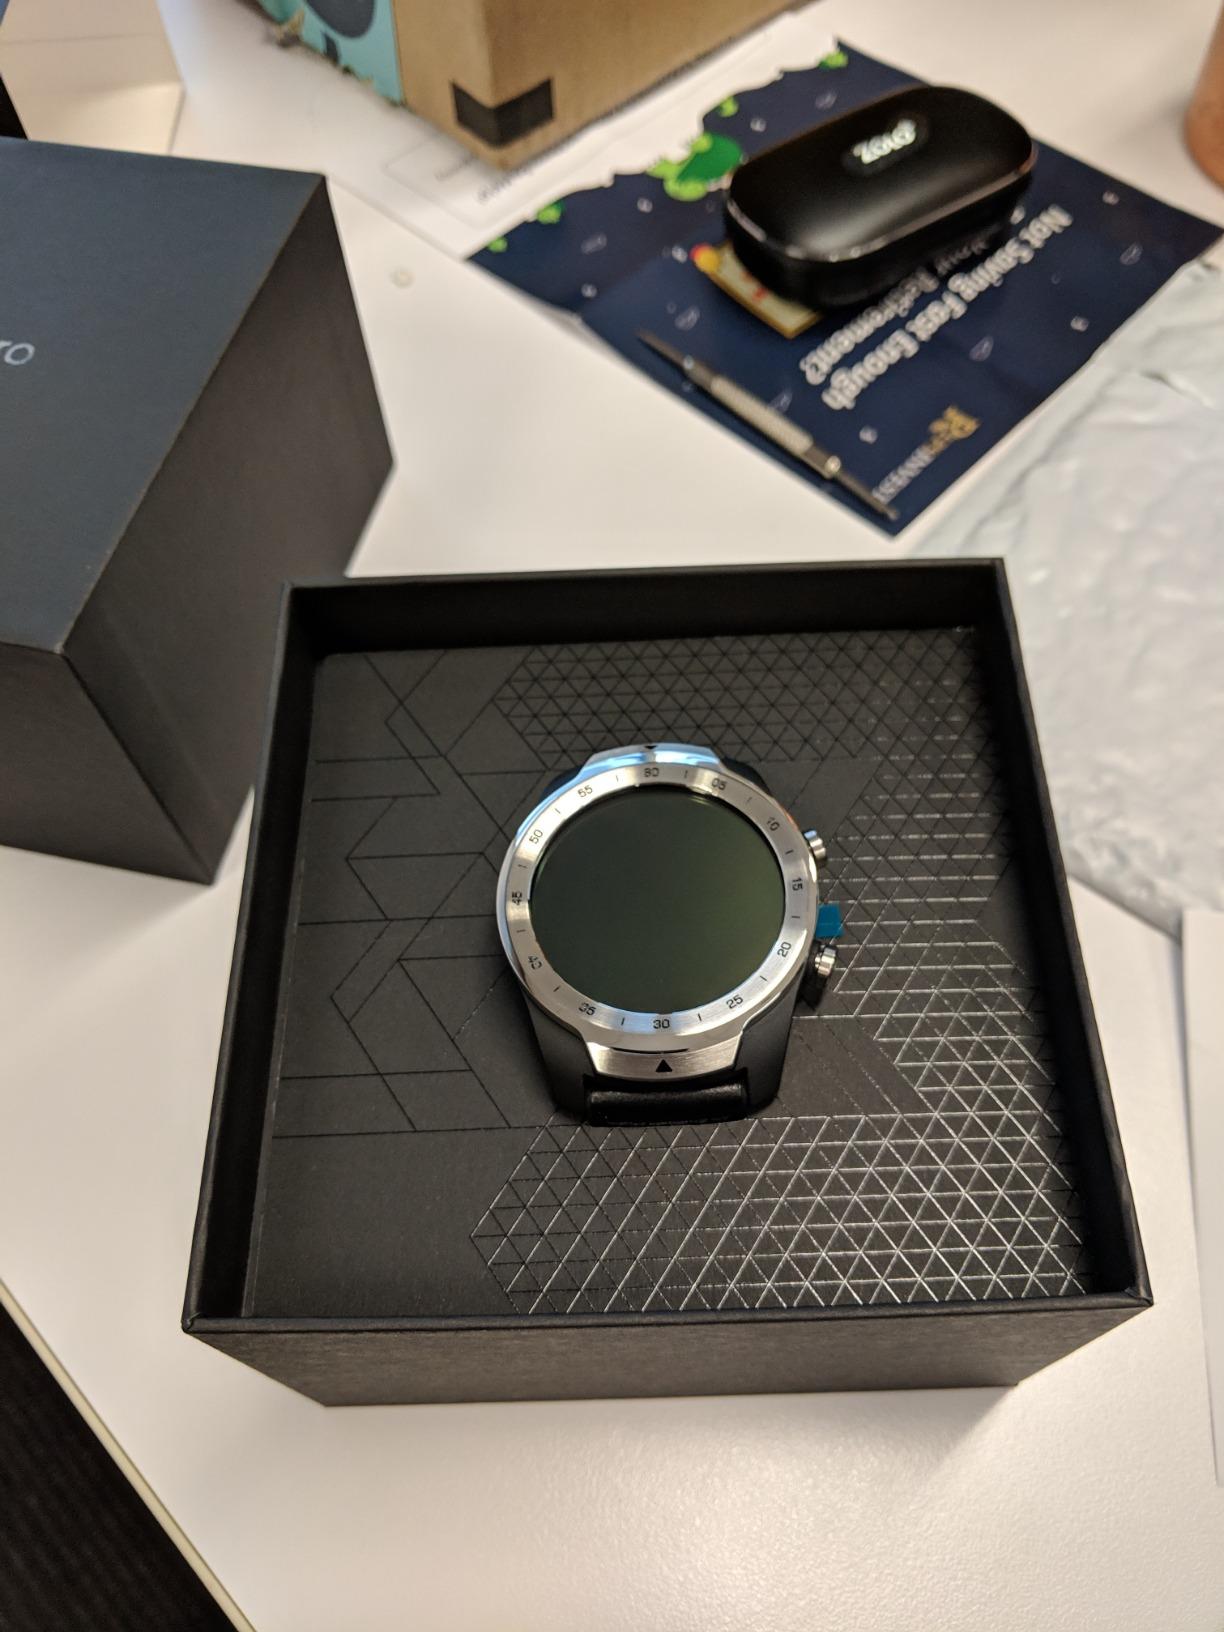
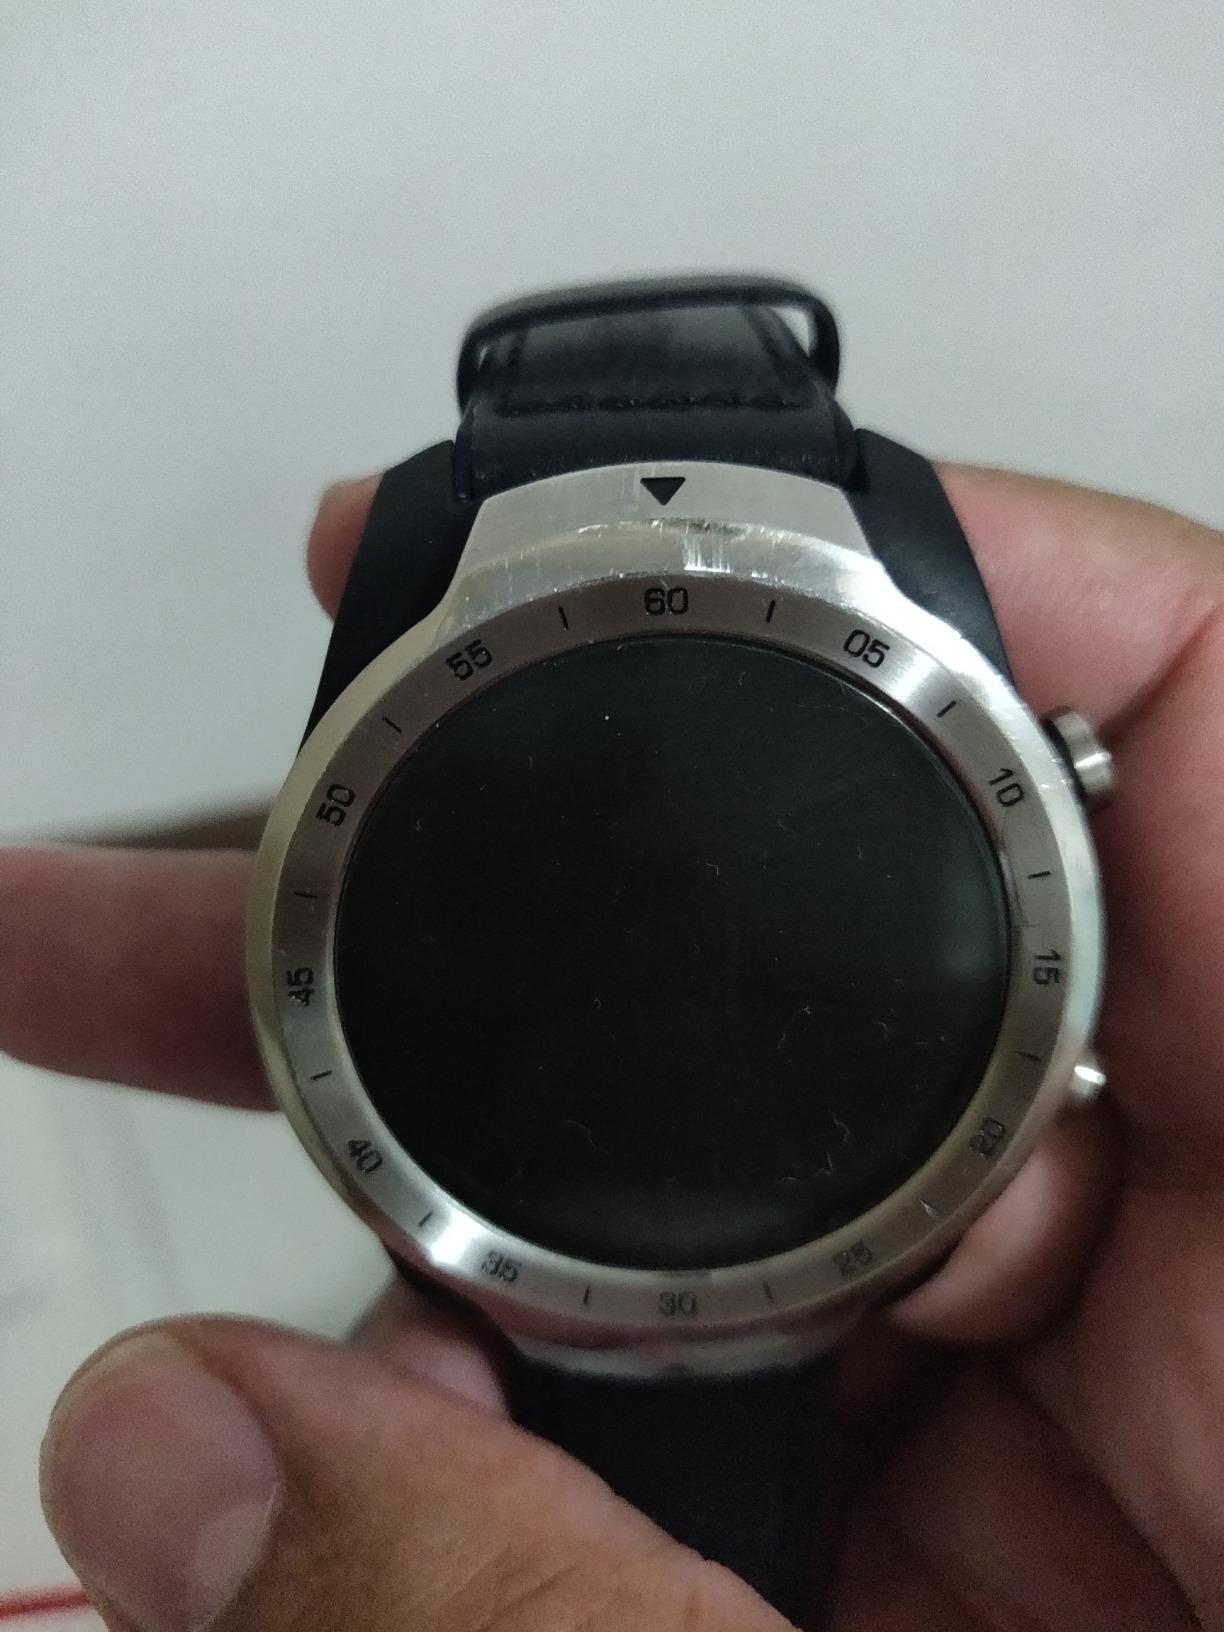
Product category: smartwatch
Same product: yes